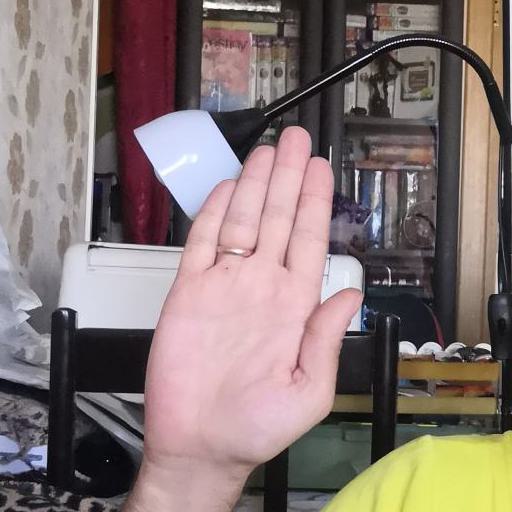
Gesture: stop